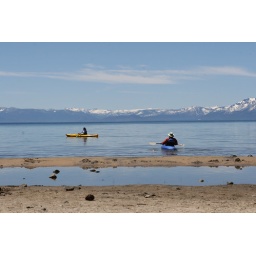
The dog was in the yellow kayak.